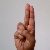
The image shows a hand gesture representing the letter 'U' in Indian Sign Language.